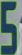
Number: 5